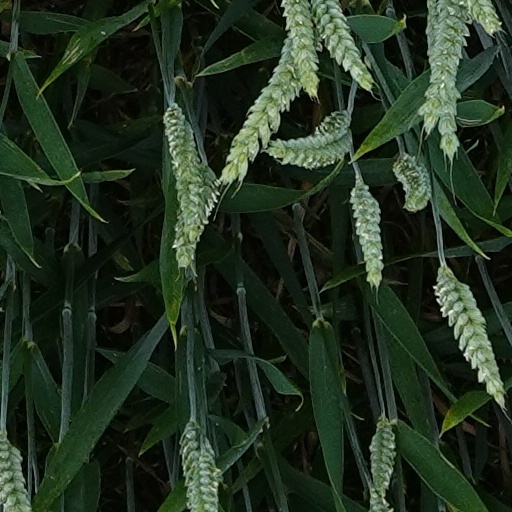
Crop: wheat